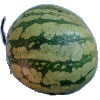
Label: Watermelon 1